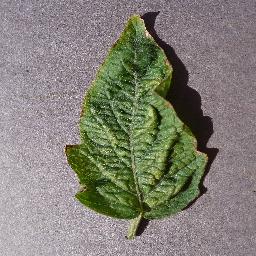
Label: Tomato___Spider_mites Two-spotted_spider_mite